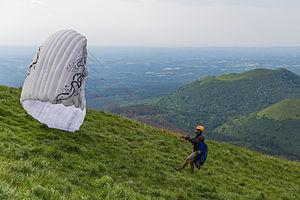
Parapentiste en phase de décollage sur le puy de dôme, France.